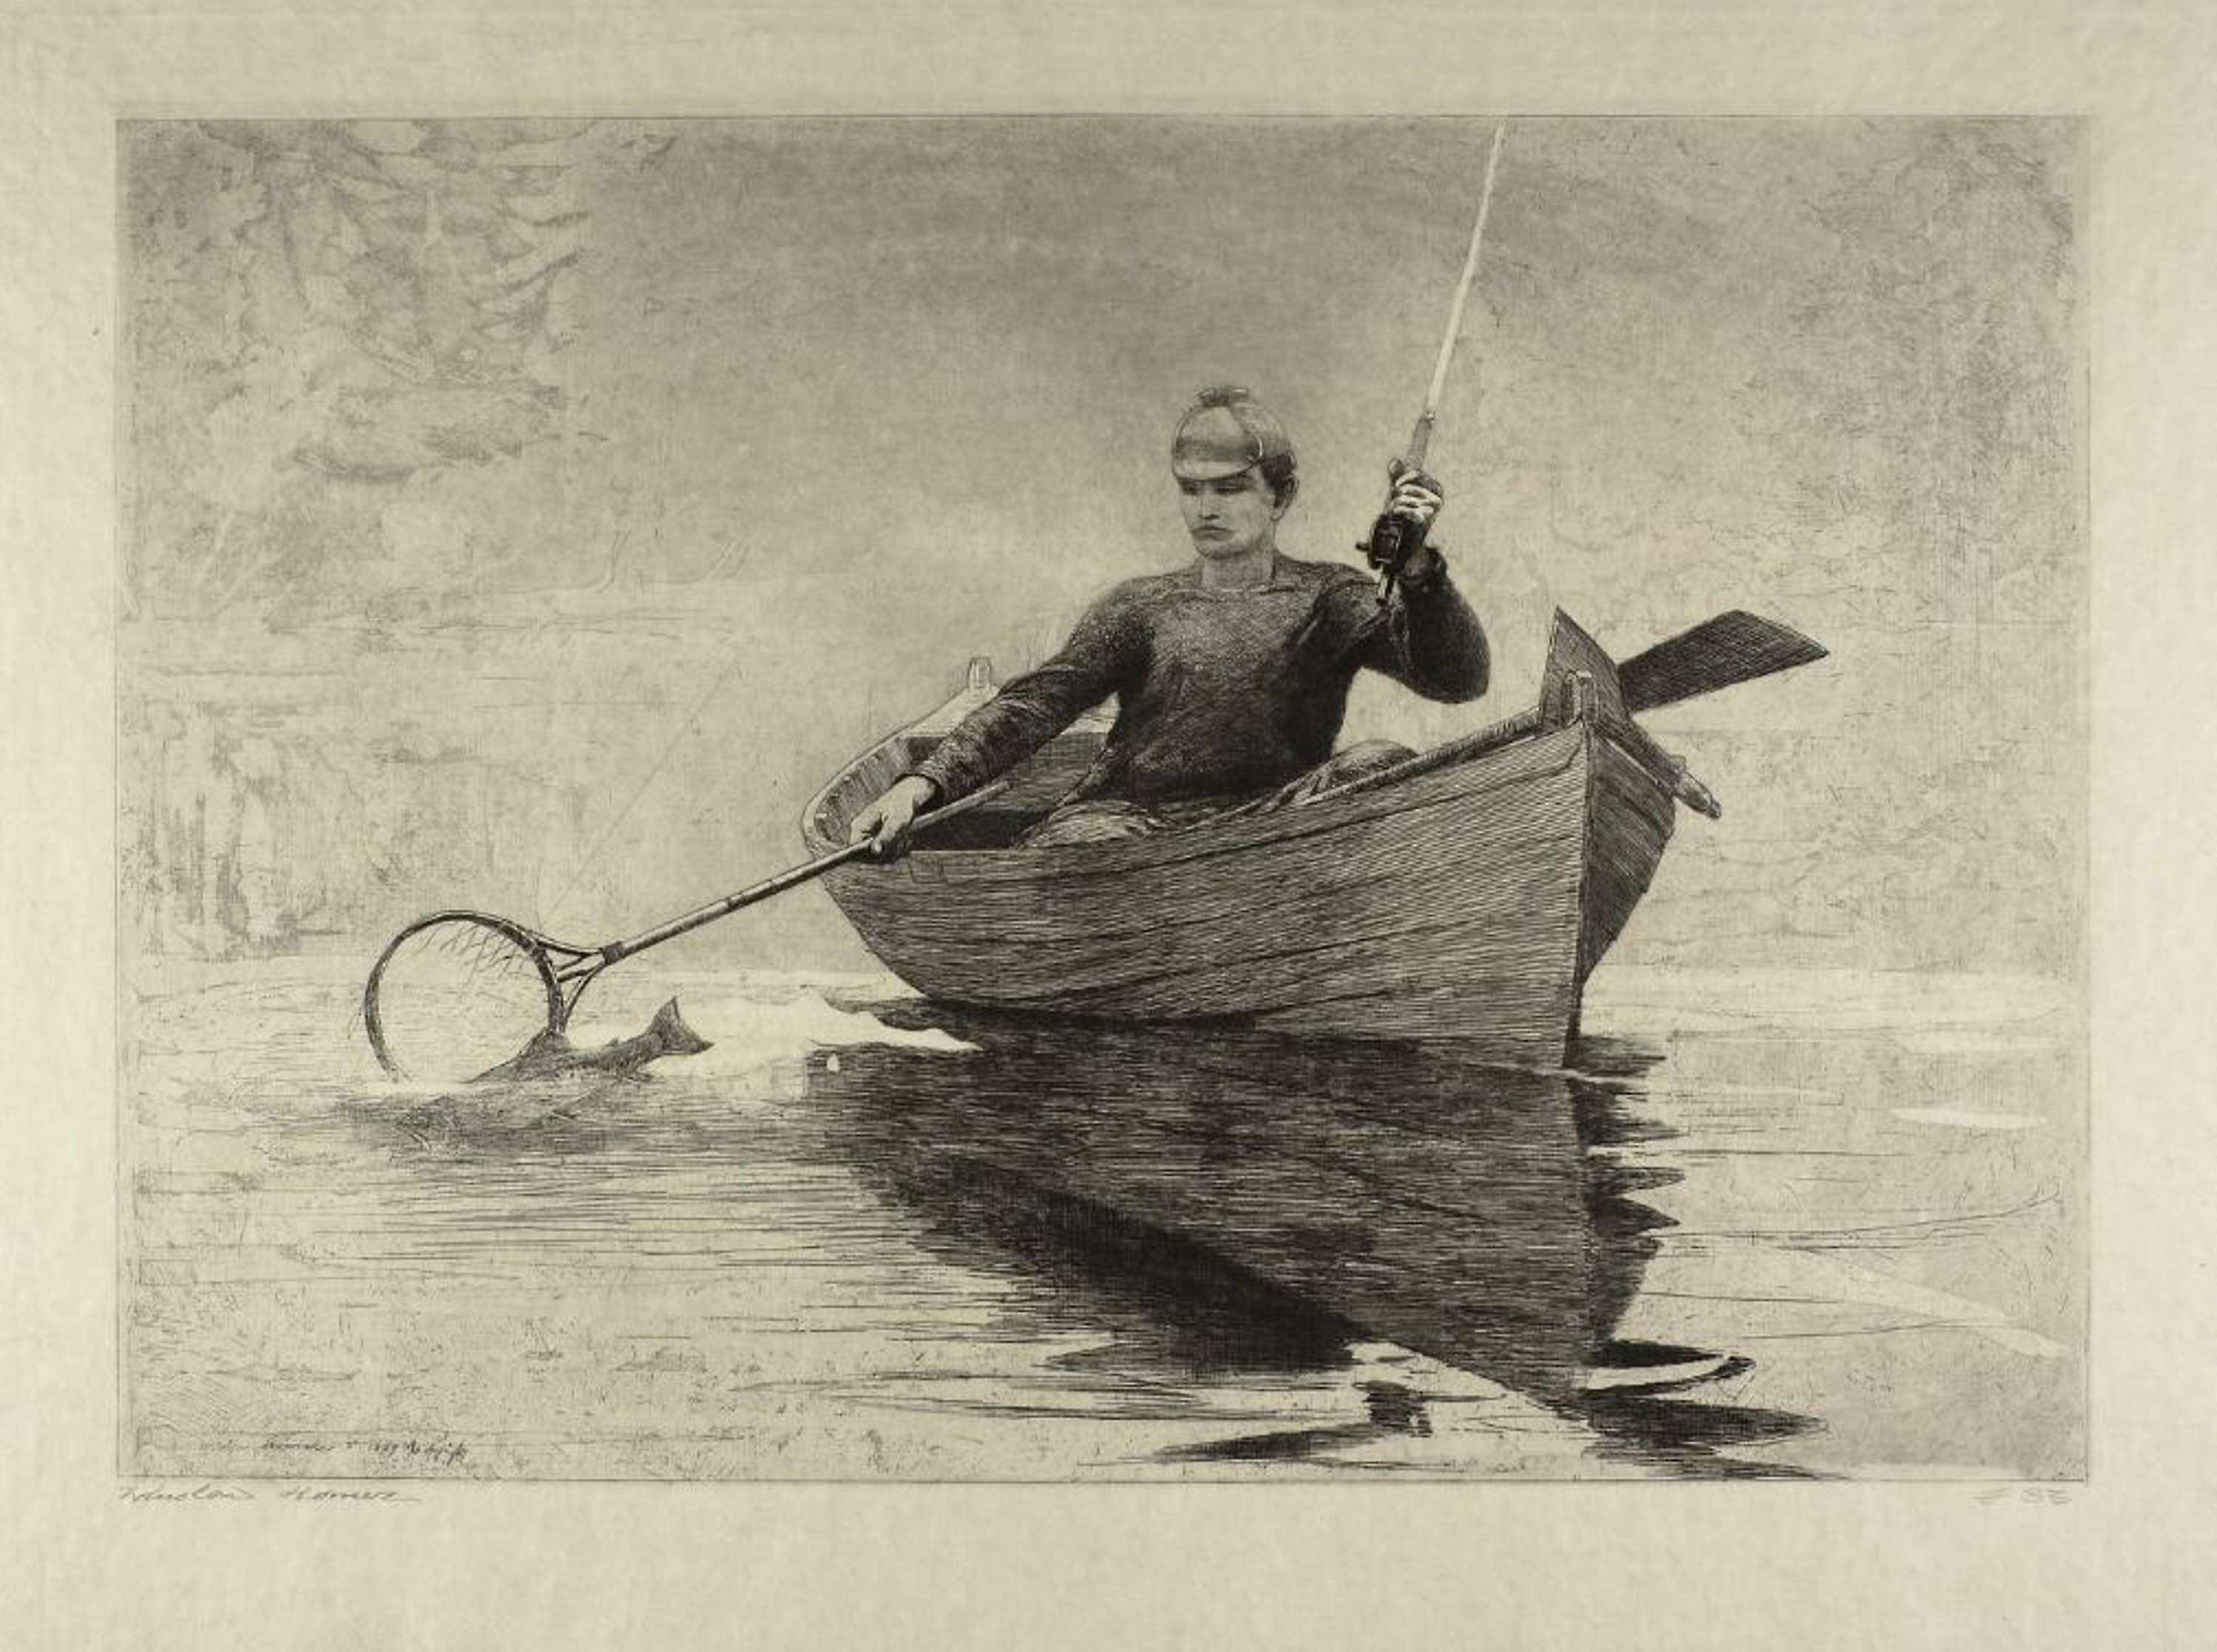
boats and boating equipment and supplies, art, painting, black and white, visual arts, illustration, drawing, artwork, vintage clothing